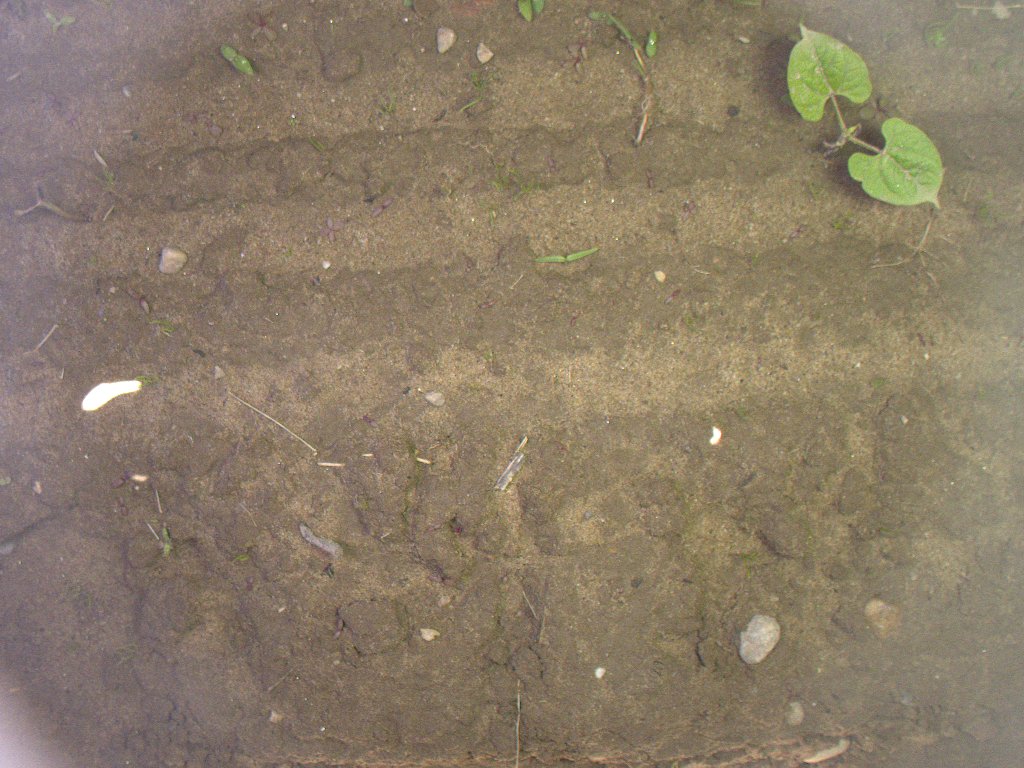
Crop: bean
Objects: bean, stem_bean